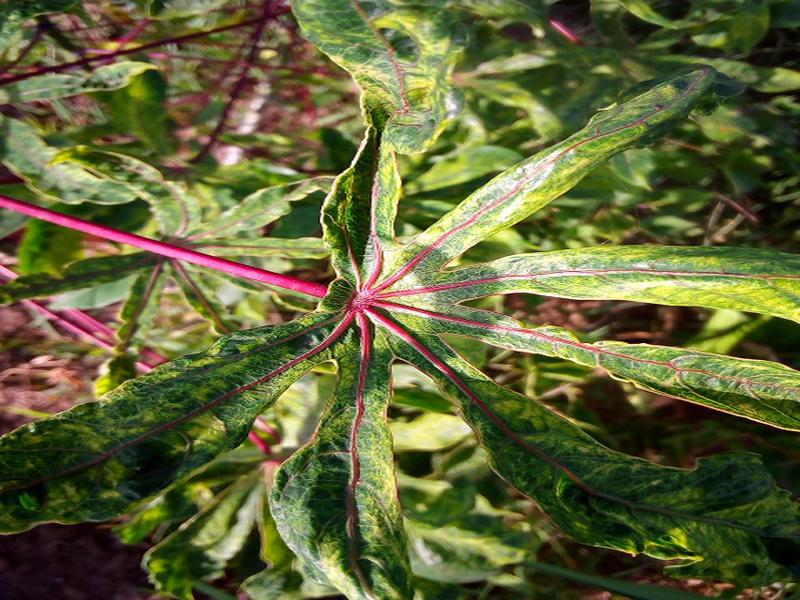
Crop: cassava
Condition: mosaic_disease